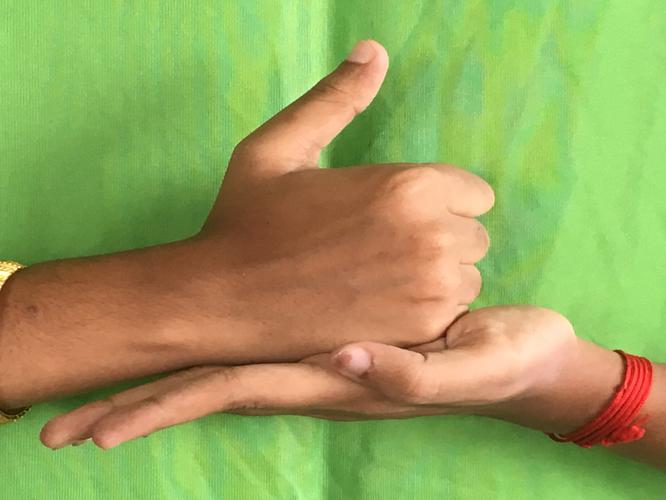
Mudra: Shivalinga
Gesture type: double_hand